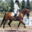
Label: horse